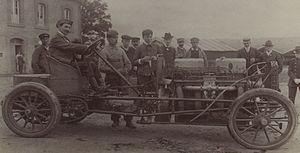
[Collection Jules Beau. Photographie sportive]
Louis Rigolly, né le 1er mars 1876 à Chamesson et mort le 7 janvier 1958 à Saint-Valery-en-Caux, est un pilote automobile français.
La Course de côte de Château-Thierry était une compétition automobile disputée non loin de Reims, au début de l'automne jusqu'en 1908, puis en avril à partir de 1924, ce jusqu'à sa disparition.